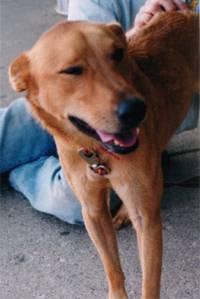
dog